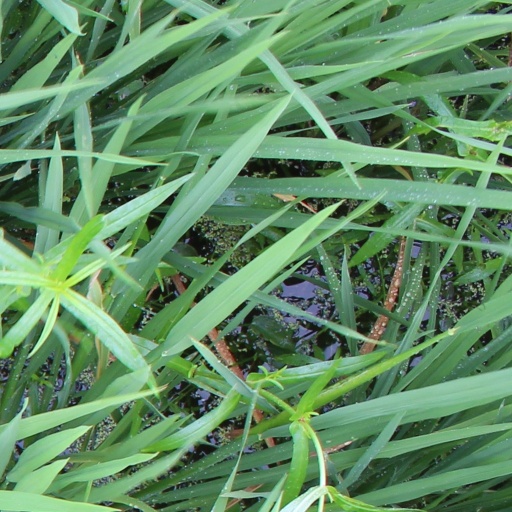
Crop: rice